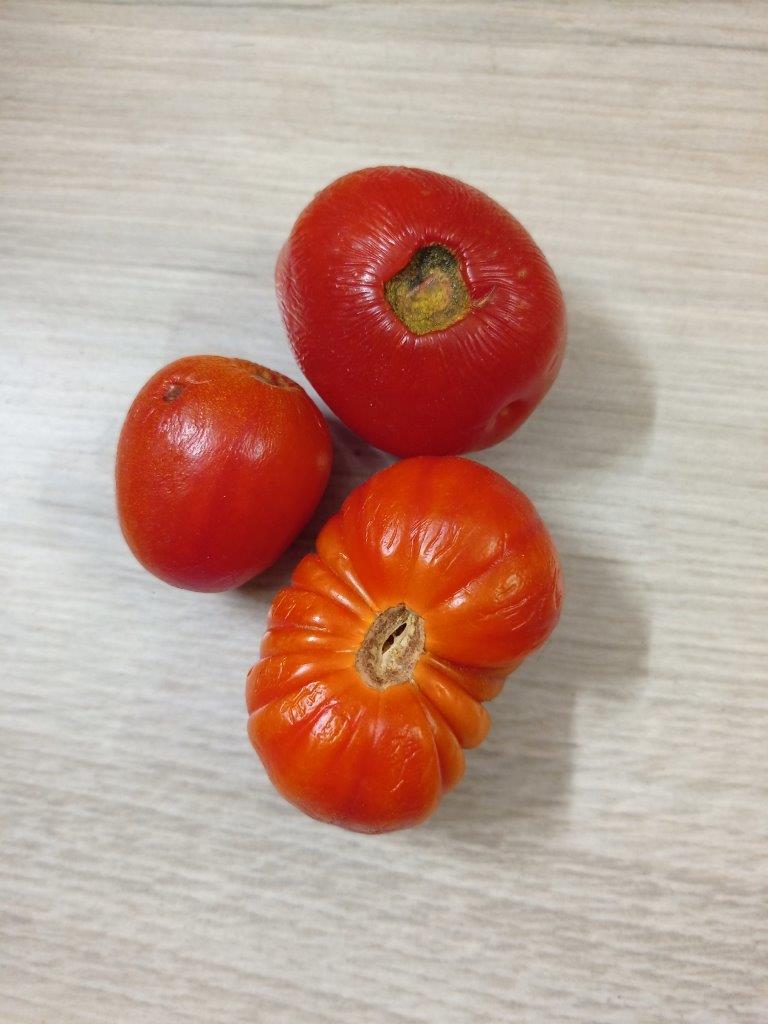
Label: Rotten